Hal Chase

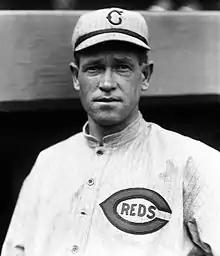
Chase with the Cincinnati Reds in 1917.

Harold Homer Chase (February 13, 1883 – May 18, 1947), nicknamed "Prince Hal", was an American professional baseball first baseman and manager in Major League Baseball, widely viewed as the best fielder at his position. During his career, he played for the New York Highlanders (1905–1913), Chicago White Sox (1913–1914), Buffalo Blues (1914–1915), Cincinnati Reds (1916–1918), and New York Giants (1919).